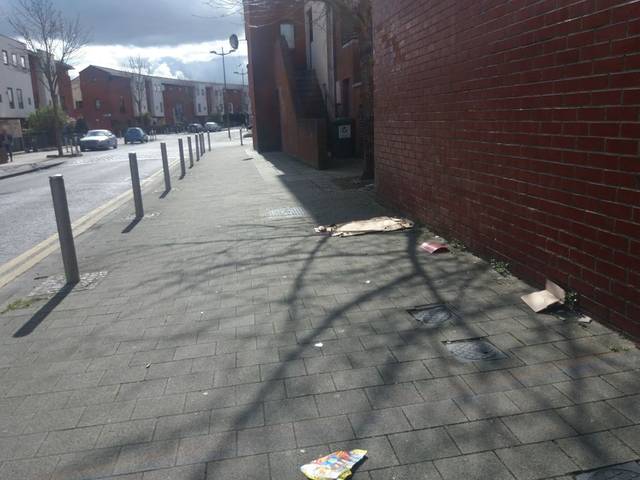
Region: Ireland
Coordinates: 53.398, -6.257